Glozel artifacts

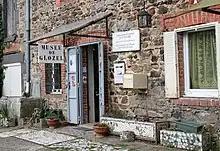
Glozel Museum in 2008

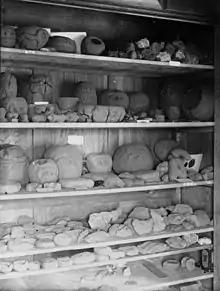
Glozel Museum

French archaeological academia was dismissive of Morlet's 1925 report, published by an amateur and a peasant boy. Morlet invited a number of archaeologists to visit the site during 1926, including Salomon Reinach, curator of the National Museum of Saint-Germain-en-Laye, who spent three days excavating. Reinach confirmed the authenticity of the site in a communication to the Académie des Inscriptions et Belles-Lettres. Similarly, famous archaeologist Abbé Breuil excavated with Morlet and was impressed with the site, but on 2 October, Breuil wrote that "everything is false except the stoneware pottery".